HMS Doris (1795)

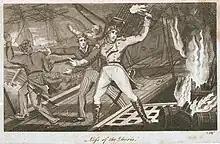
Captain Patrick Campbell setting the "Doris" alight in January 1805 to avoid capture.

In 1805, while under the command of Captain Patrick Campbell, "Doris" was lost on a rock off Quiberon Bay. She had arrived there on 11 January to bring news of a French squadron that was preparing to set sail, but when she arrived the British fleet was no longer in the bay. On the morning of the 12th, as "Doris" set sail, the weather worsened. Campbell returned to the bay to take shelter, at which time "Doris" hit the Diamond Rock in Benequet Passage. She took on water but the crew was able to get her nearly clear of water, in part by stretching a sail over the hole in her side and then pumping the accumulated water out. However, that afternoon the schooner arrived with news that the Rochefort Squadron had sailed. Campbell felt it imperative that he get the news to the blockading squadron. As he set sail, it now being 15 January, the holes in the hull opened and despite her crew's efforts to save her she began to sink rapidly. Campbell anchored her eight miles north-east of Le Croisic and evacuated the crew to "Felix" and a passing American merchant schooner. He then set the ship on fire to prevent her use by the enemy. He later took passage to Britain aboard . The subsequent court martial reprimanded the pilot, Jean Le Gall, for his lack of skill.